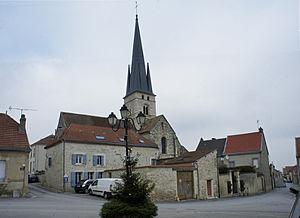
vue de l'Église Saint-Pierre-Saint-Paul de Chamery.
L'église Saint-Pierre-Saint-Paul est une église situé à Chamery, en France.